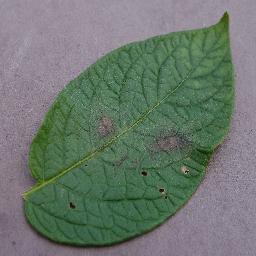
Label: Potato___Late_blight